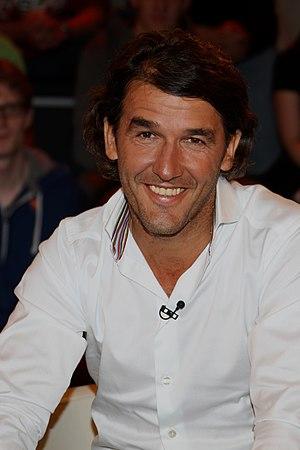
La finale de la Ligue des champions de l'UEFA 1996-1997 est la quarante-deuxième finale de la Ligue des champions de l'UEFA. Elle voit le Borussia Dortmund remporter son premier titre de champion d'Europe. La première demi-heure de la rencontre est effectuée sur un rythme moyen sans occasion franche. Ce sont deux corners tous deux tirés par Andreas Möller qui vont permettre à Karl-Heinz Riedle d'inscrire deux buts en cinq minutes, mettant les Turinois dans une situation compliquée. Les italiens tireront deux fois sur les montants par Zidane et Vieri.
Karl-Heinz Riedle, né le 16 septembre 1965 à Weiler im Allgäu en Bavière, est un footballeur international allemand. Il jouait au poste d'attaquant.